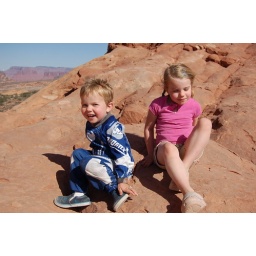
Gabby and Alex sitting in a rock window